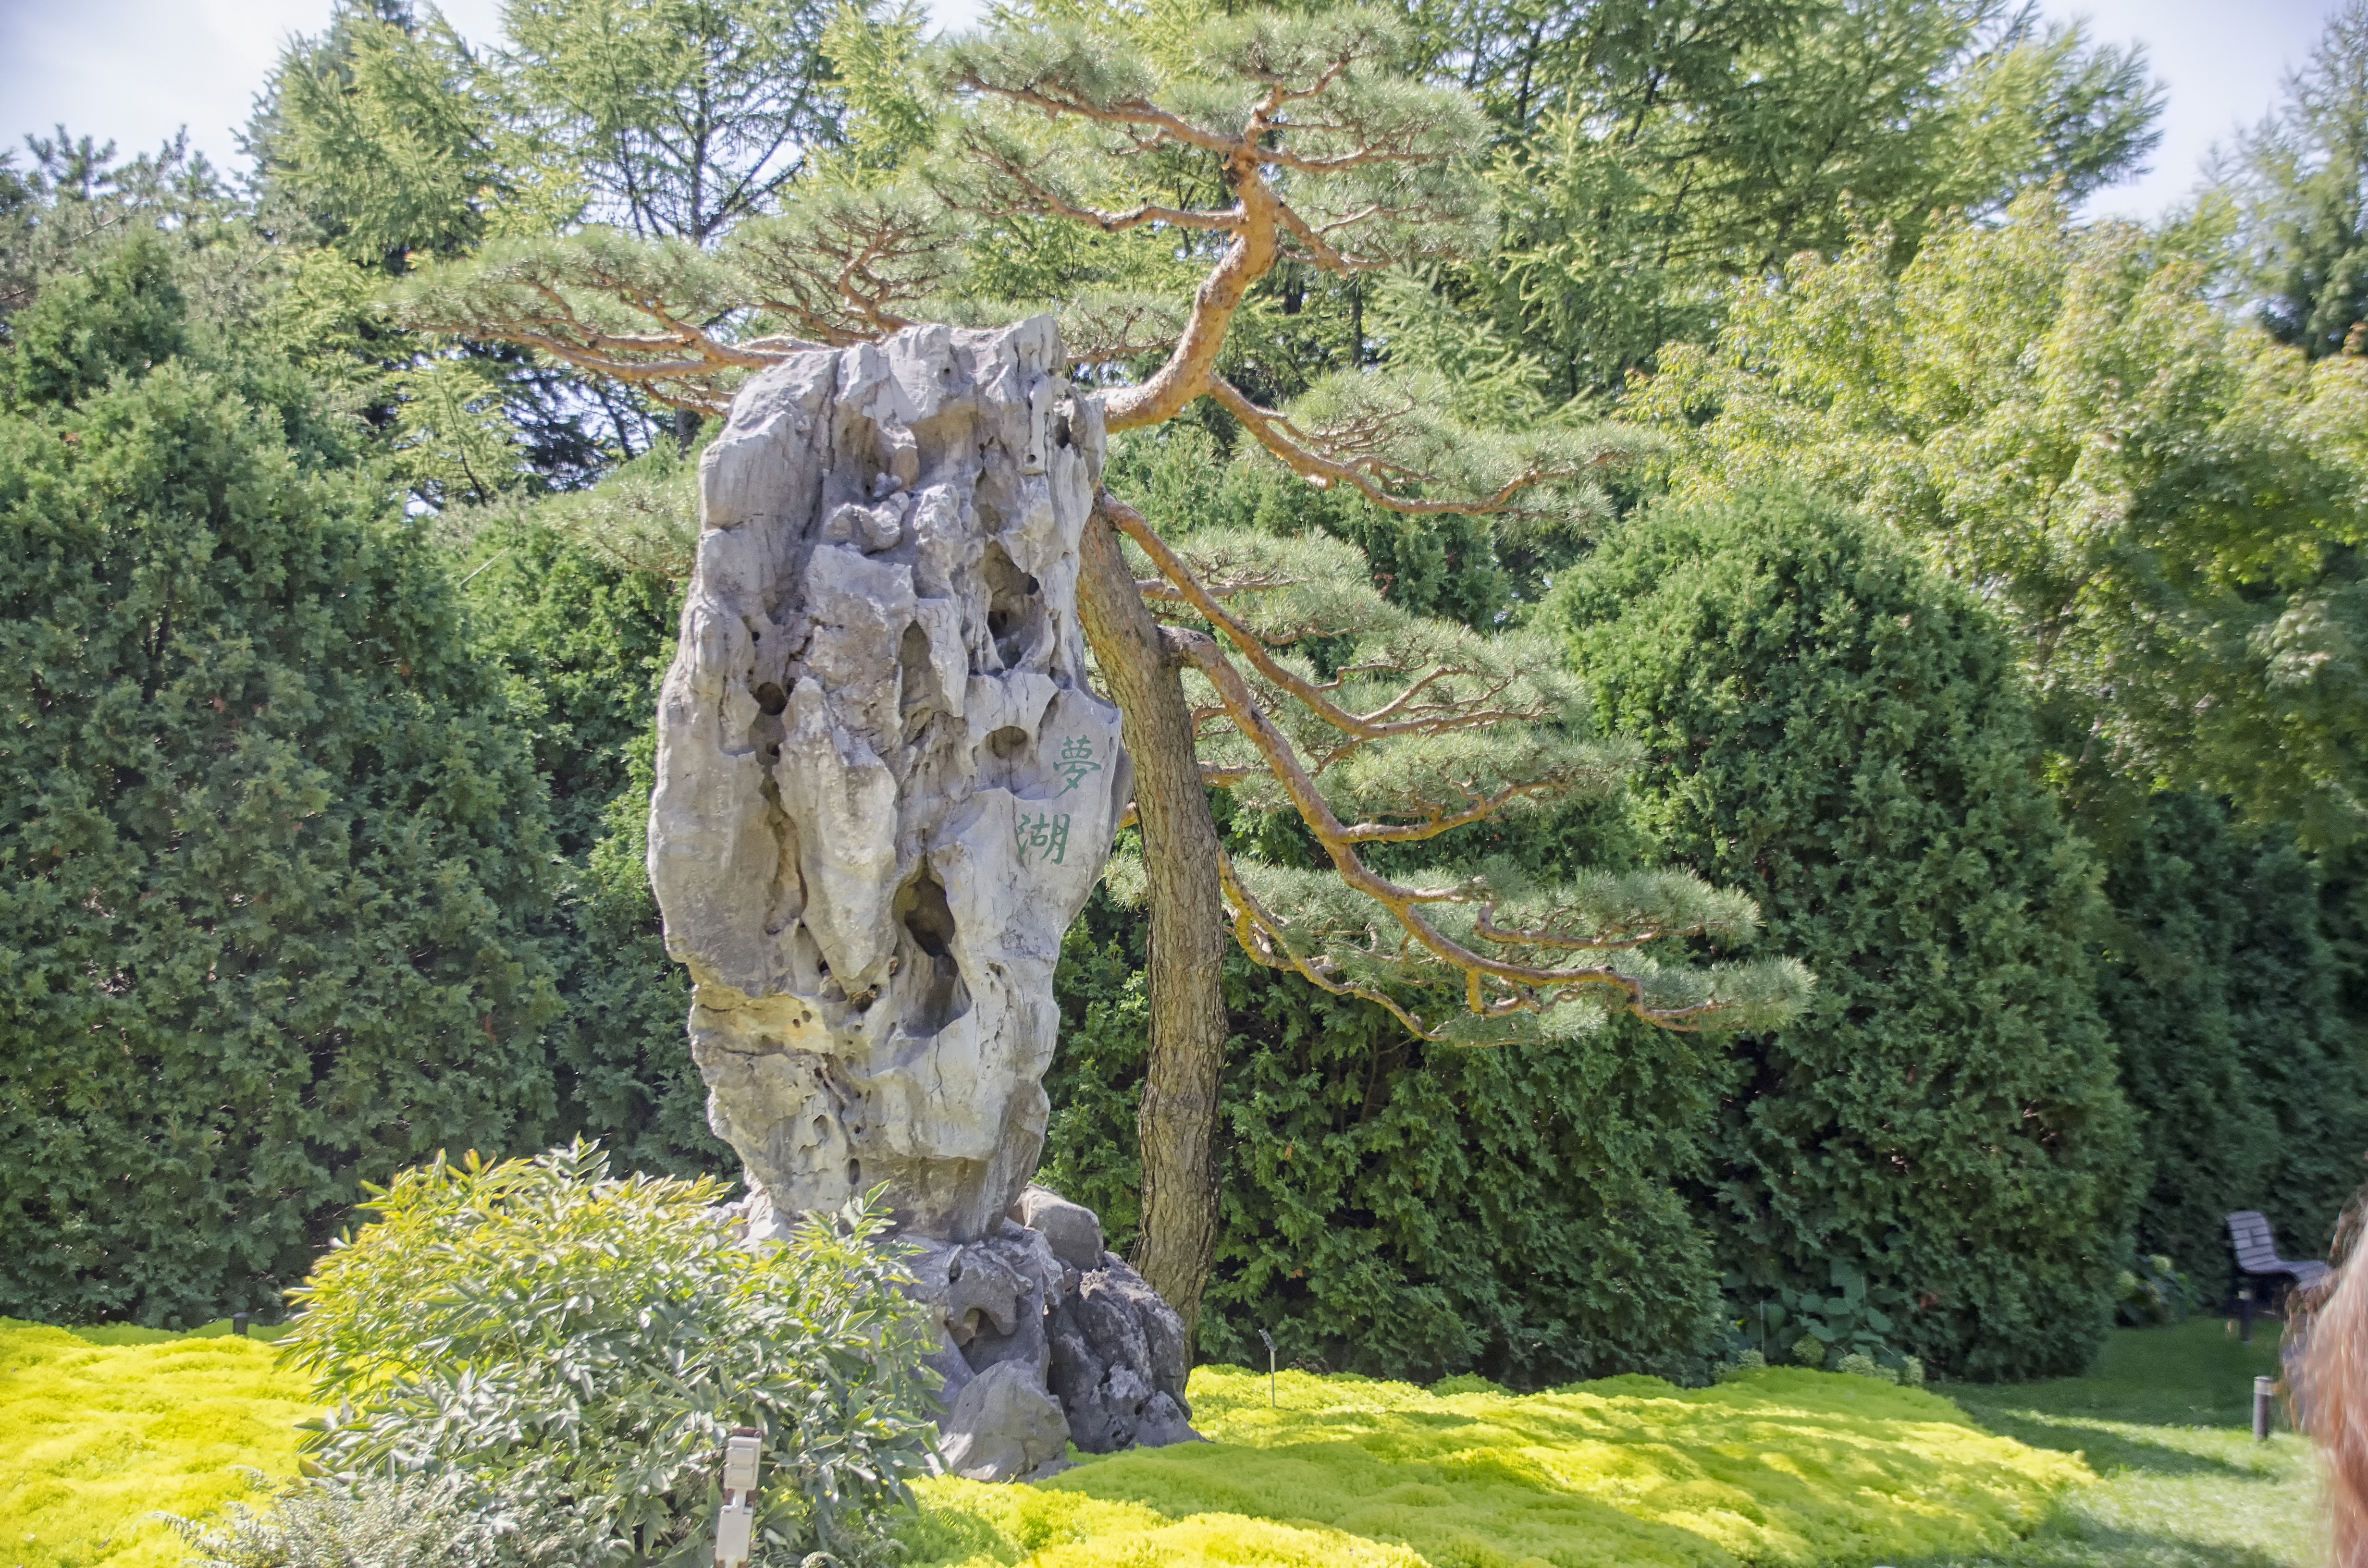
tree, plant, flower, city, park, botany, garden, de, of, canada, quebec, montreal, ville, woody plant